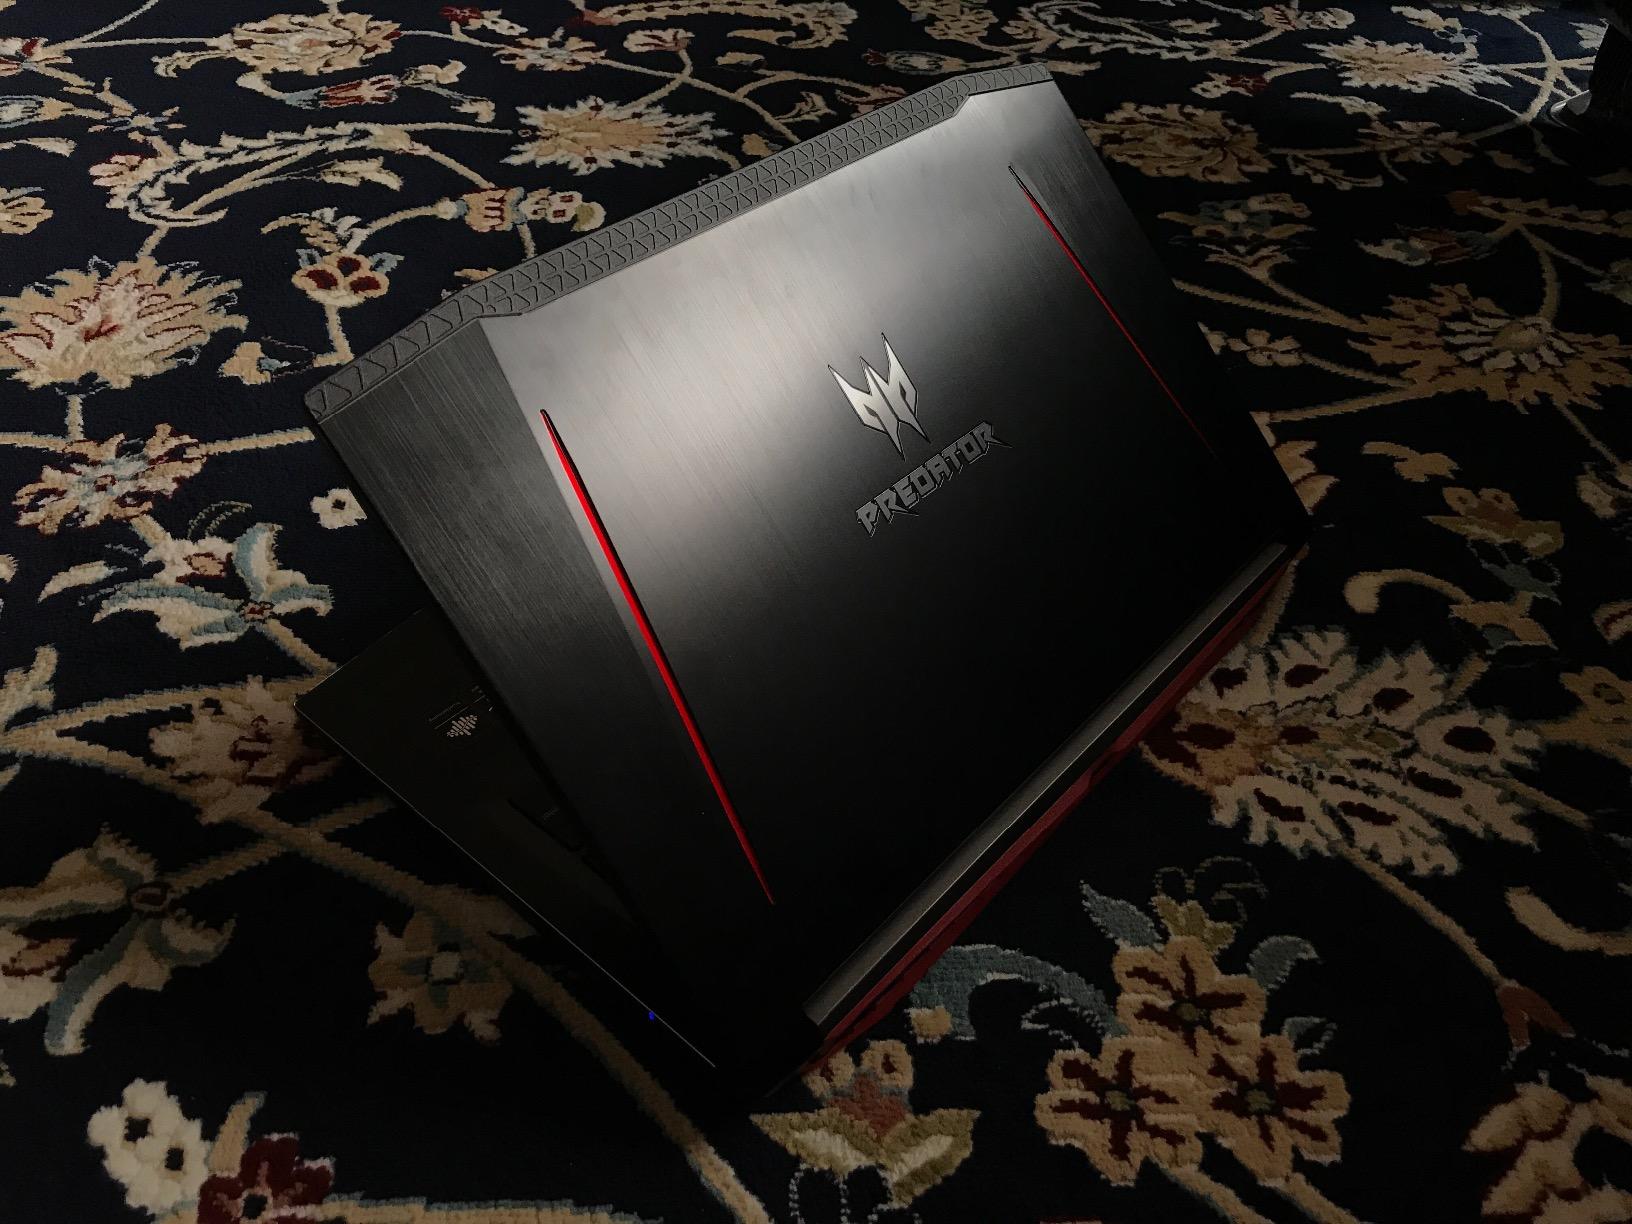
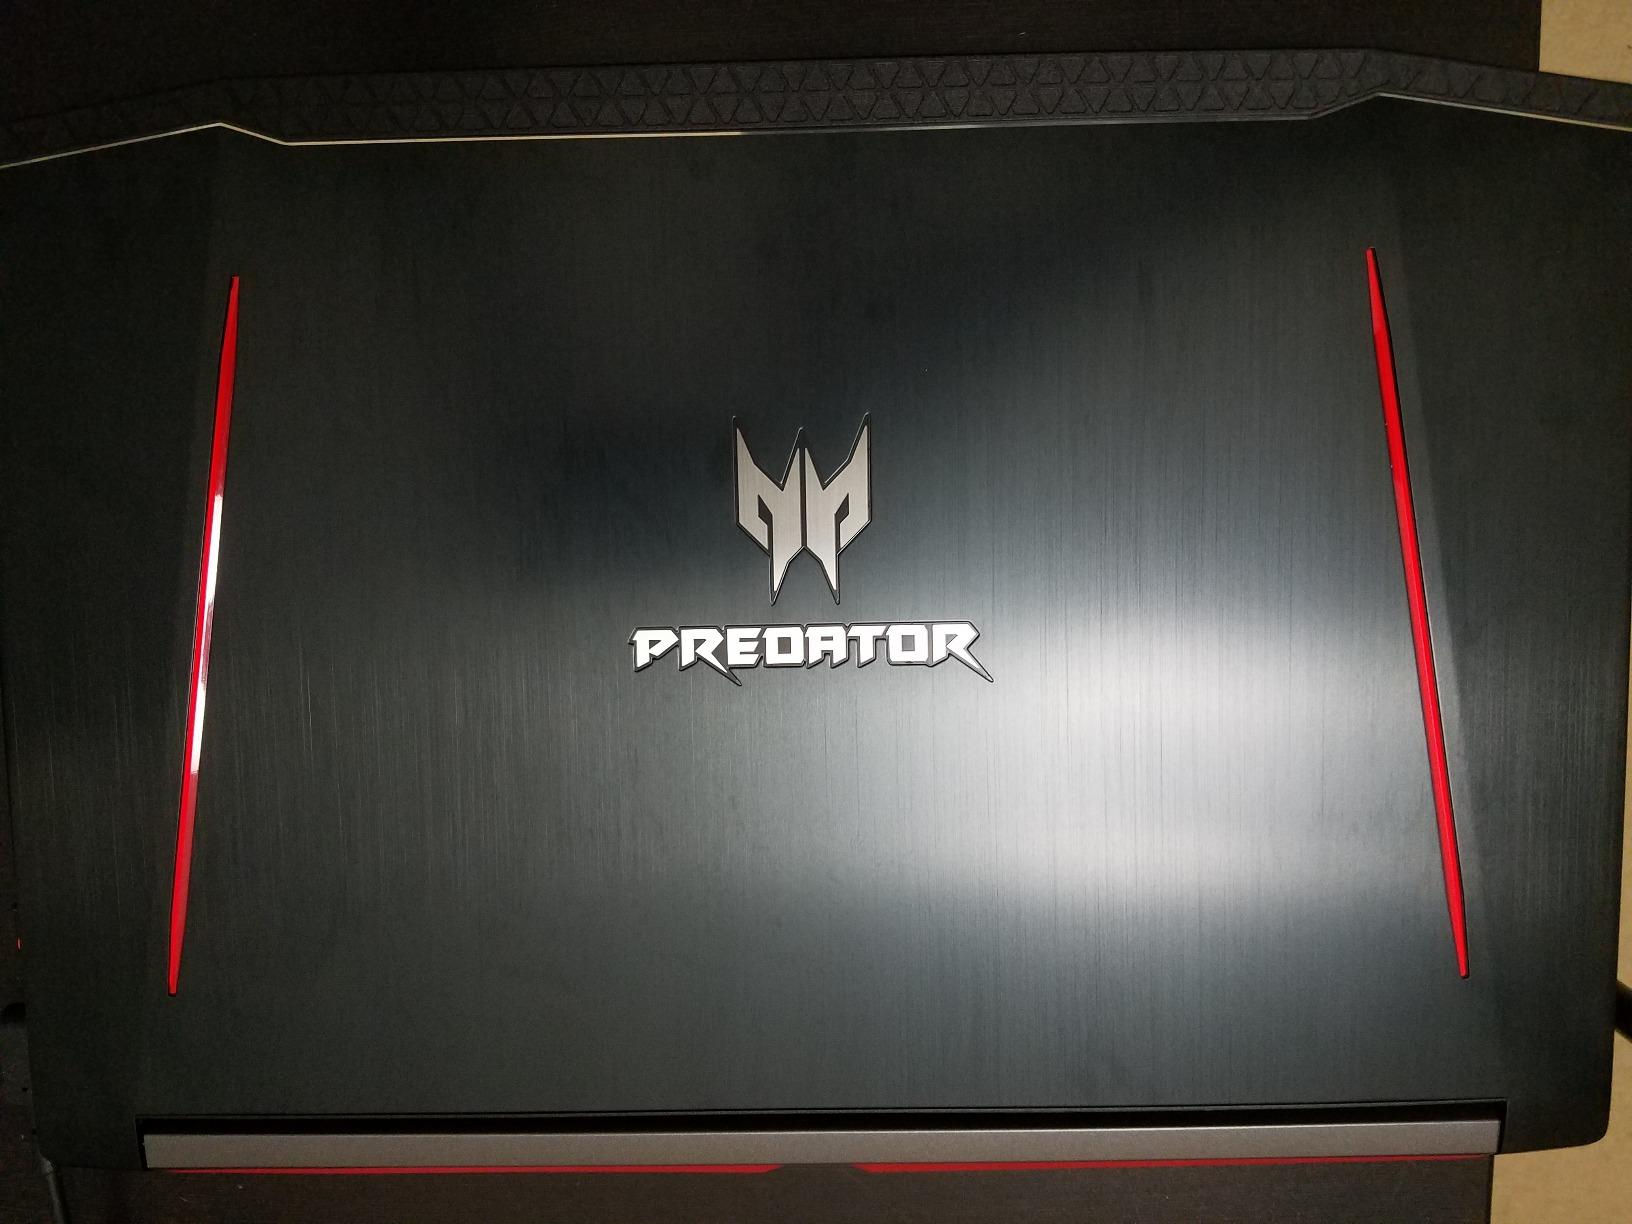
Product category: laptop
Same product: yes